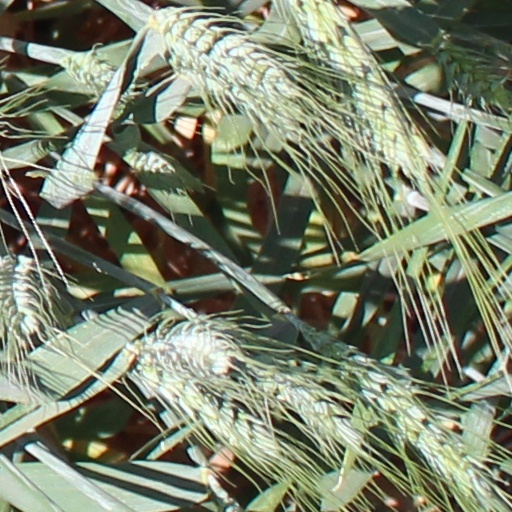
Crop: wheat